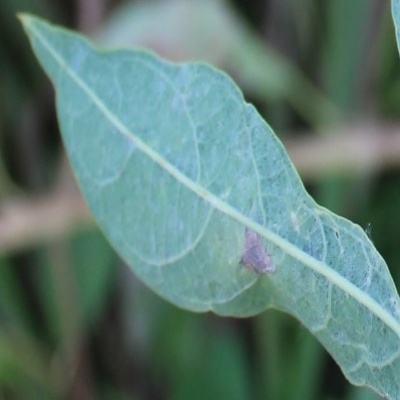
Crop: Cassava
Condition: bacterial blight